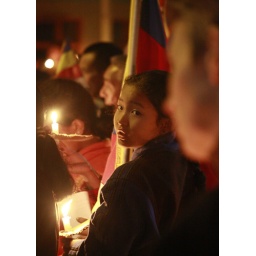
a tibetan girl observing candle light in dharamsala at temple, for the victims of 10 march crack down in Tibet